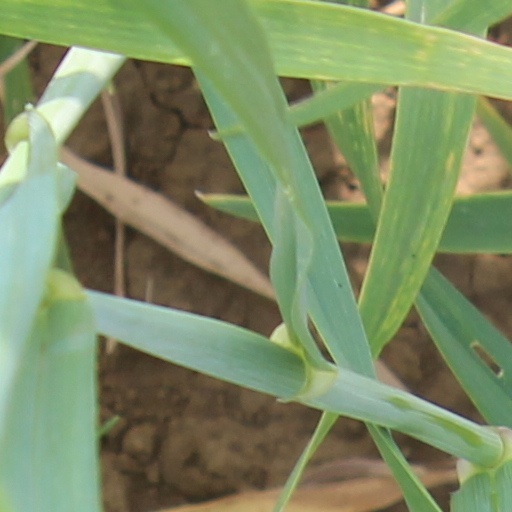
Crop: wheat